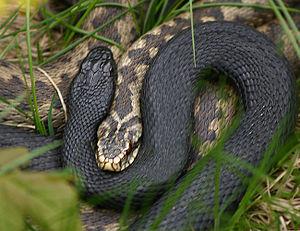
Vipera est un genre de serpents de la famille des Viperidae.
Le mélanisme est un phénotype animal caractérisé par la couleur entièrement noire de la peau, des plumes, des écailles ou des poils. Dans le cas où les parties noires habituellement présentes sont distinguables, au moins légèrement, mais anormalement élargies, on parle plutôt de pseudo-mélanisme. On parle parfois de mélanisme pour l’espèce humaine pour désigner un excès de mélanine considéré comme pathologique.